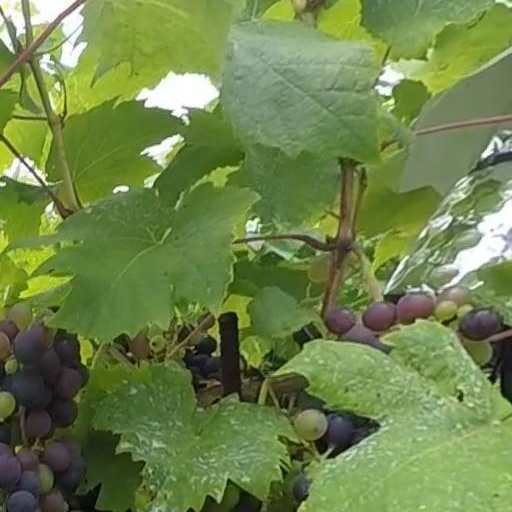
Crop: grape